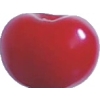
Label: cherry_sour